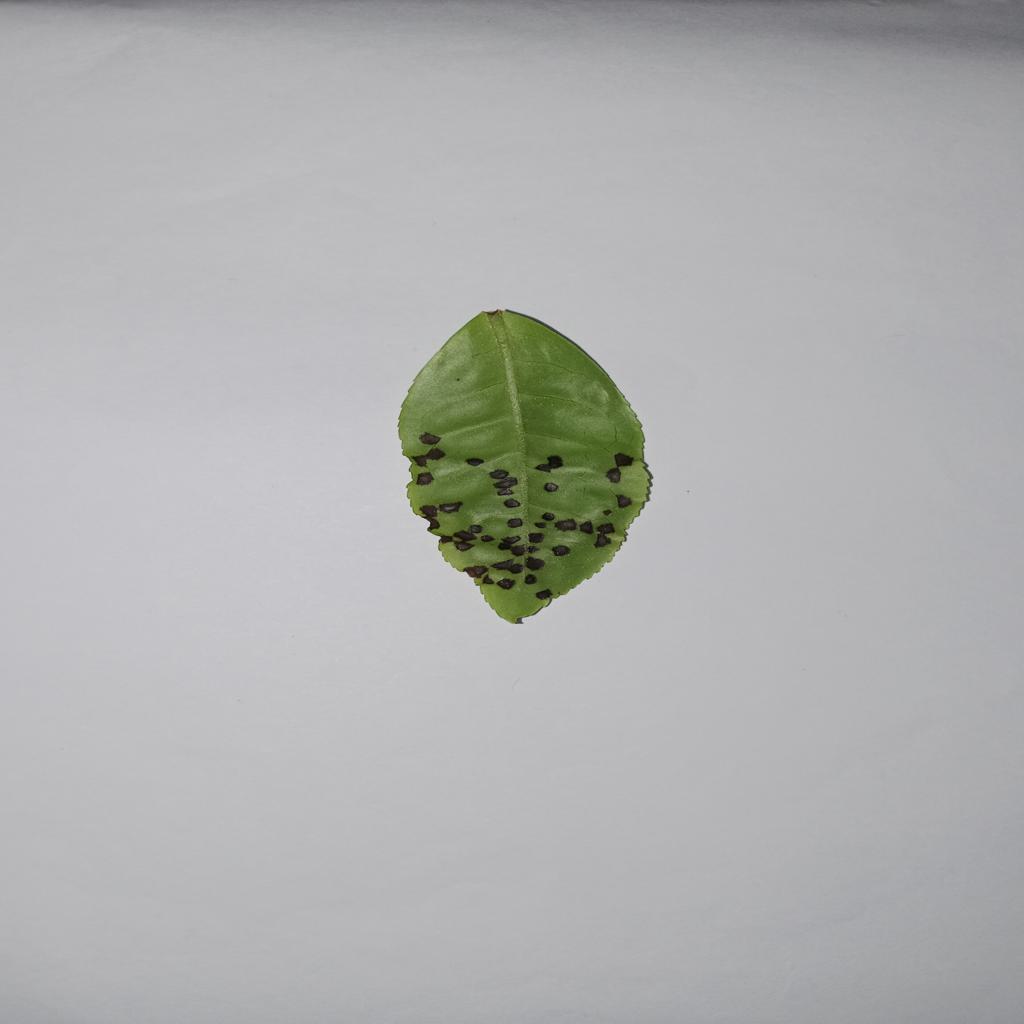
Label: Tea red scab